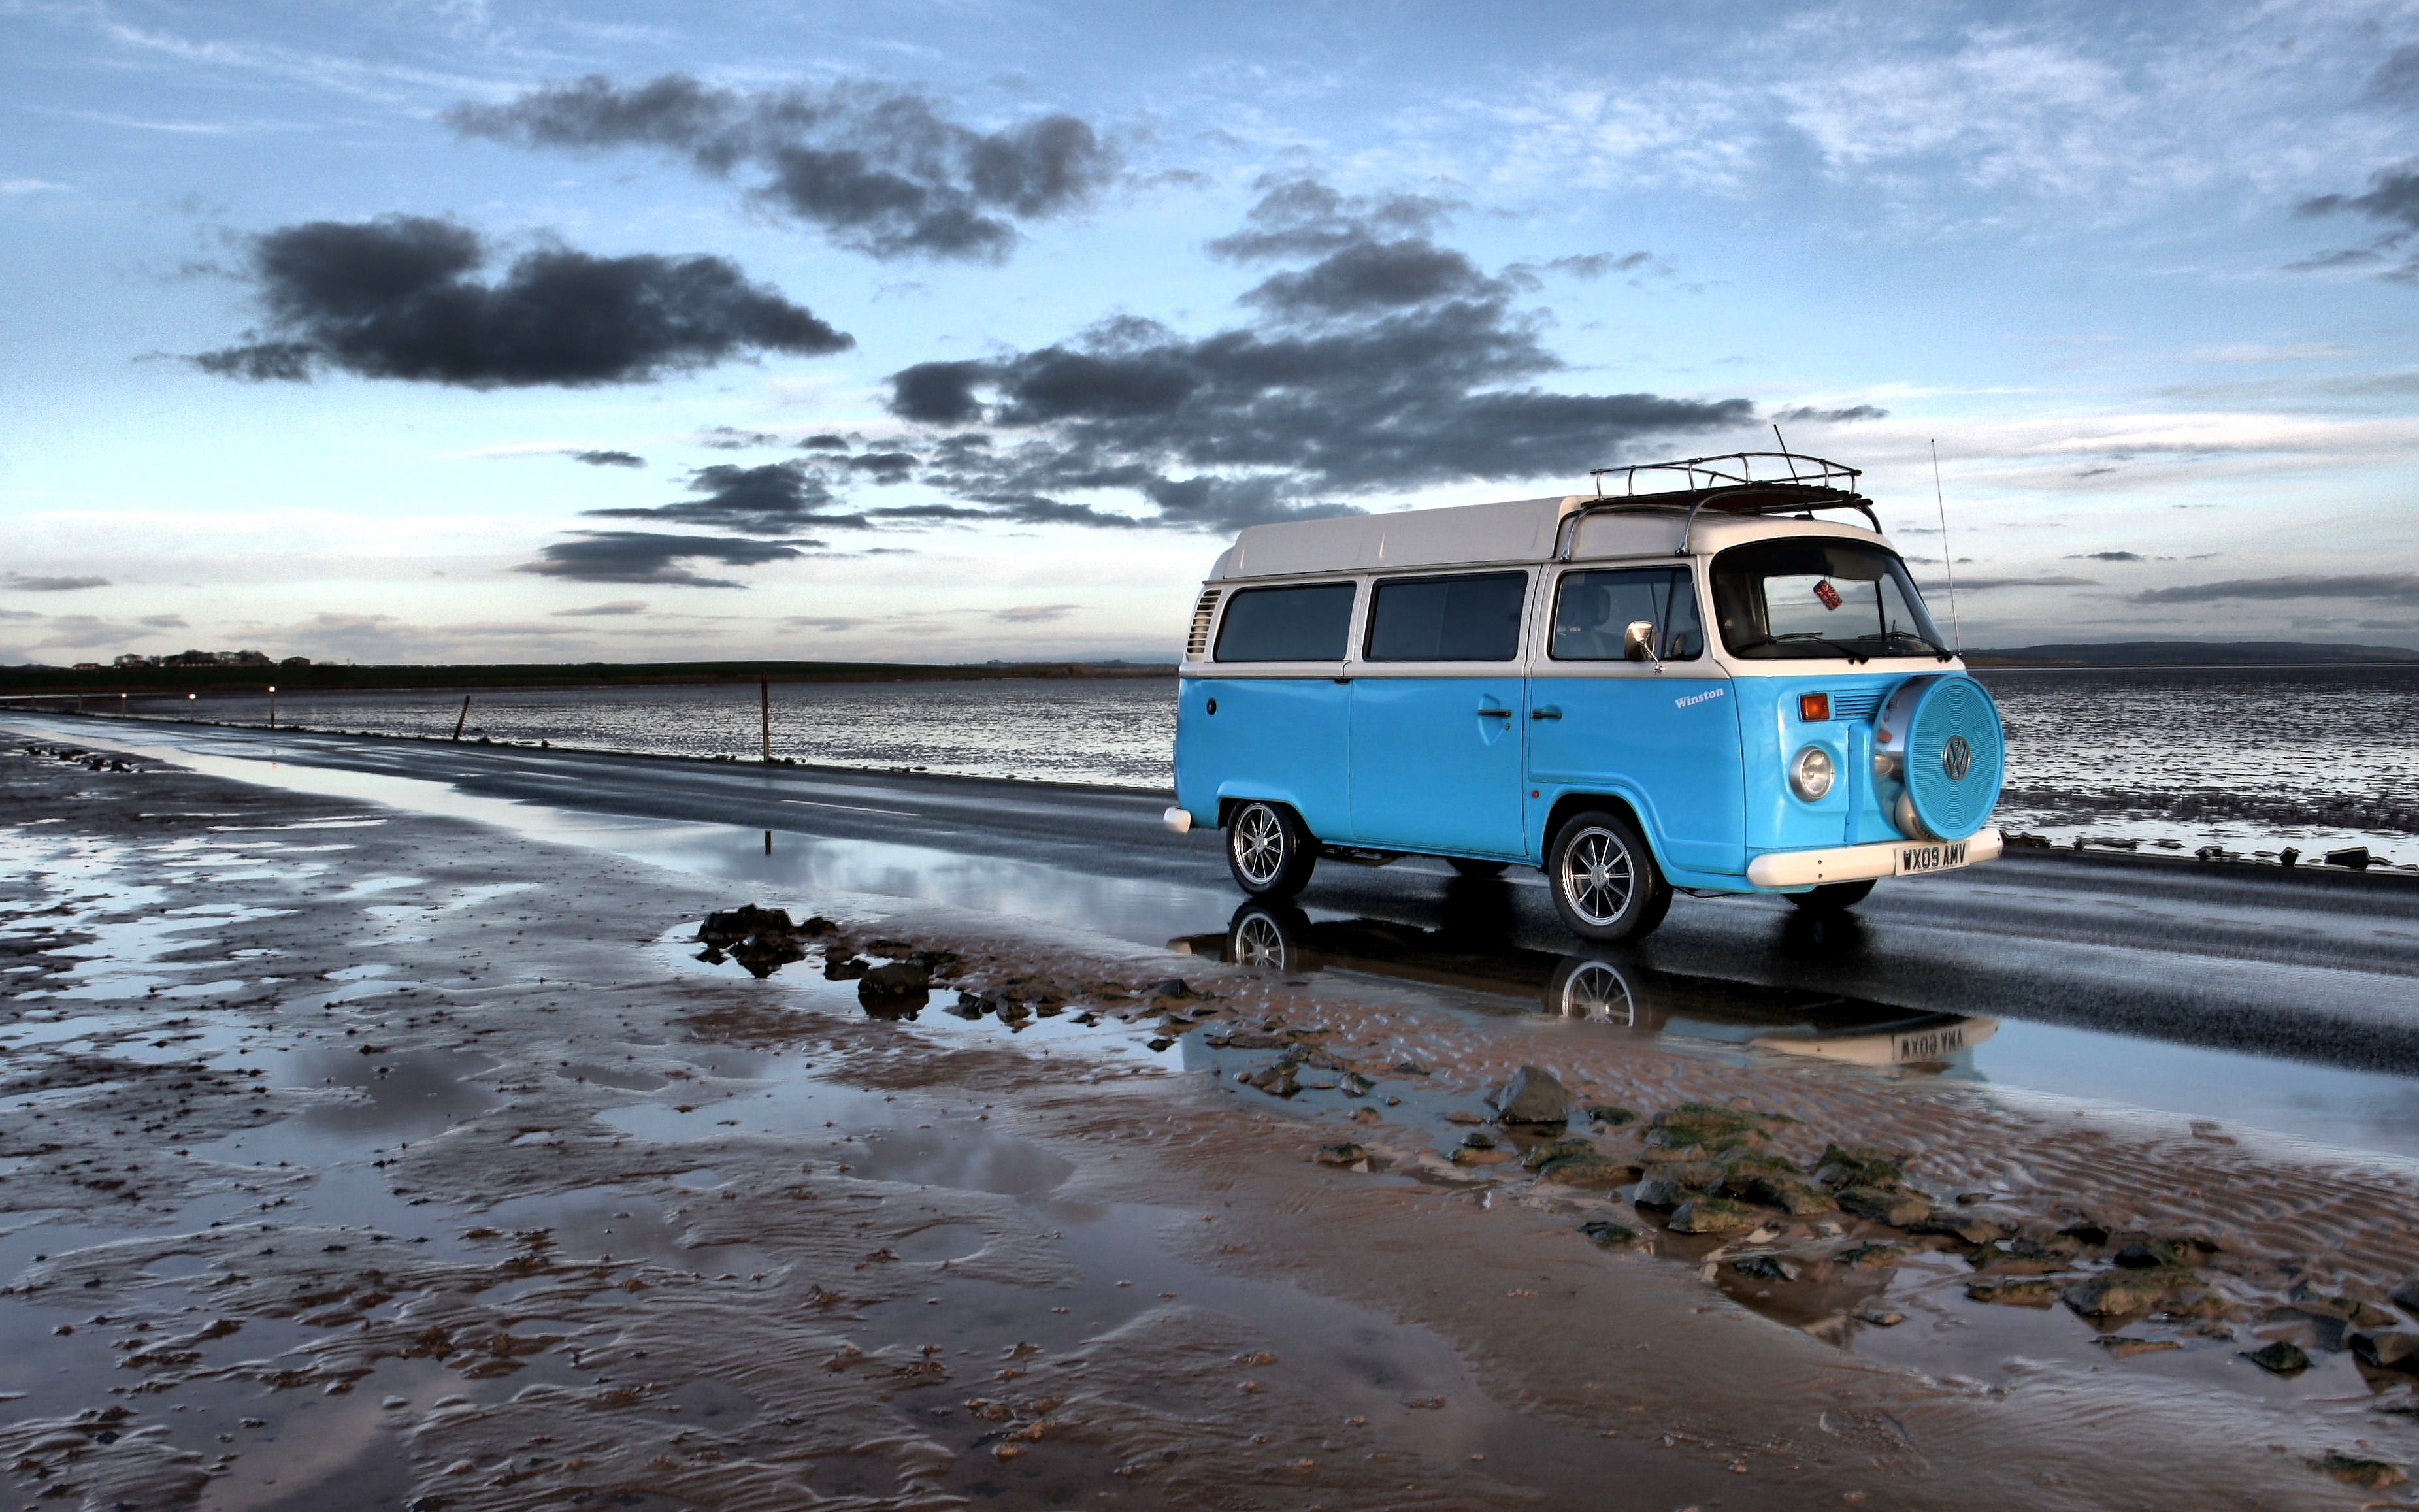
coast, snow, road, car, travel, explore, transport, reflection, vehicle, blue, campervan, way, sport utility vehicle, automobile make, off roading, holy island